Blenheim Palace

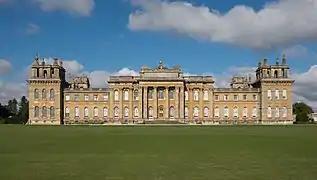
The pediment over the south portico is a complete break from the convention. The flat top is decorated by a trophy bearing the marble bust of Louis XIV in the centre was looted by Marlborough from Tournai in 1709, weighing 30 tons. The positioning of the bust was an innovative new design in the decoration of a pediment.

The solid and huge entrance portico on the north front resembles more the entrance to a pantheon than a family home. Vanbrugh also liked to employ what he called his "castle air", which he achieved by placing a low tower at each corner of the central block and crowning the towers with vast belvederes of massed stone, decorated with curious finials (disguising the chimneys). Coincidentally these towers, which hint at the pylons of an Egyptian temple, further add to the heroic pantheonesque atmosphere of the building.